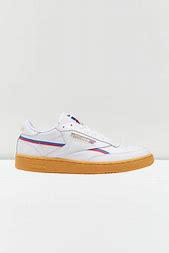
Brand: Reebok
Model: Club C 85 Mu